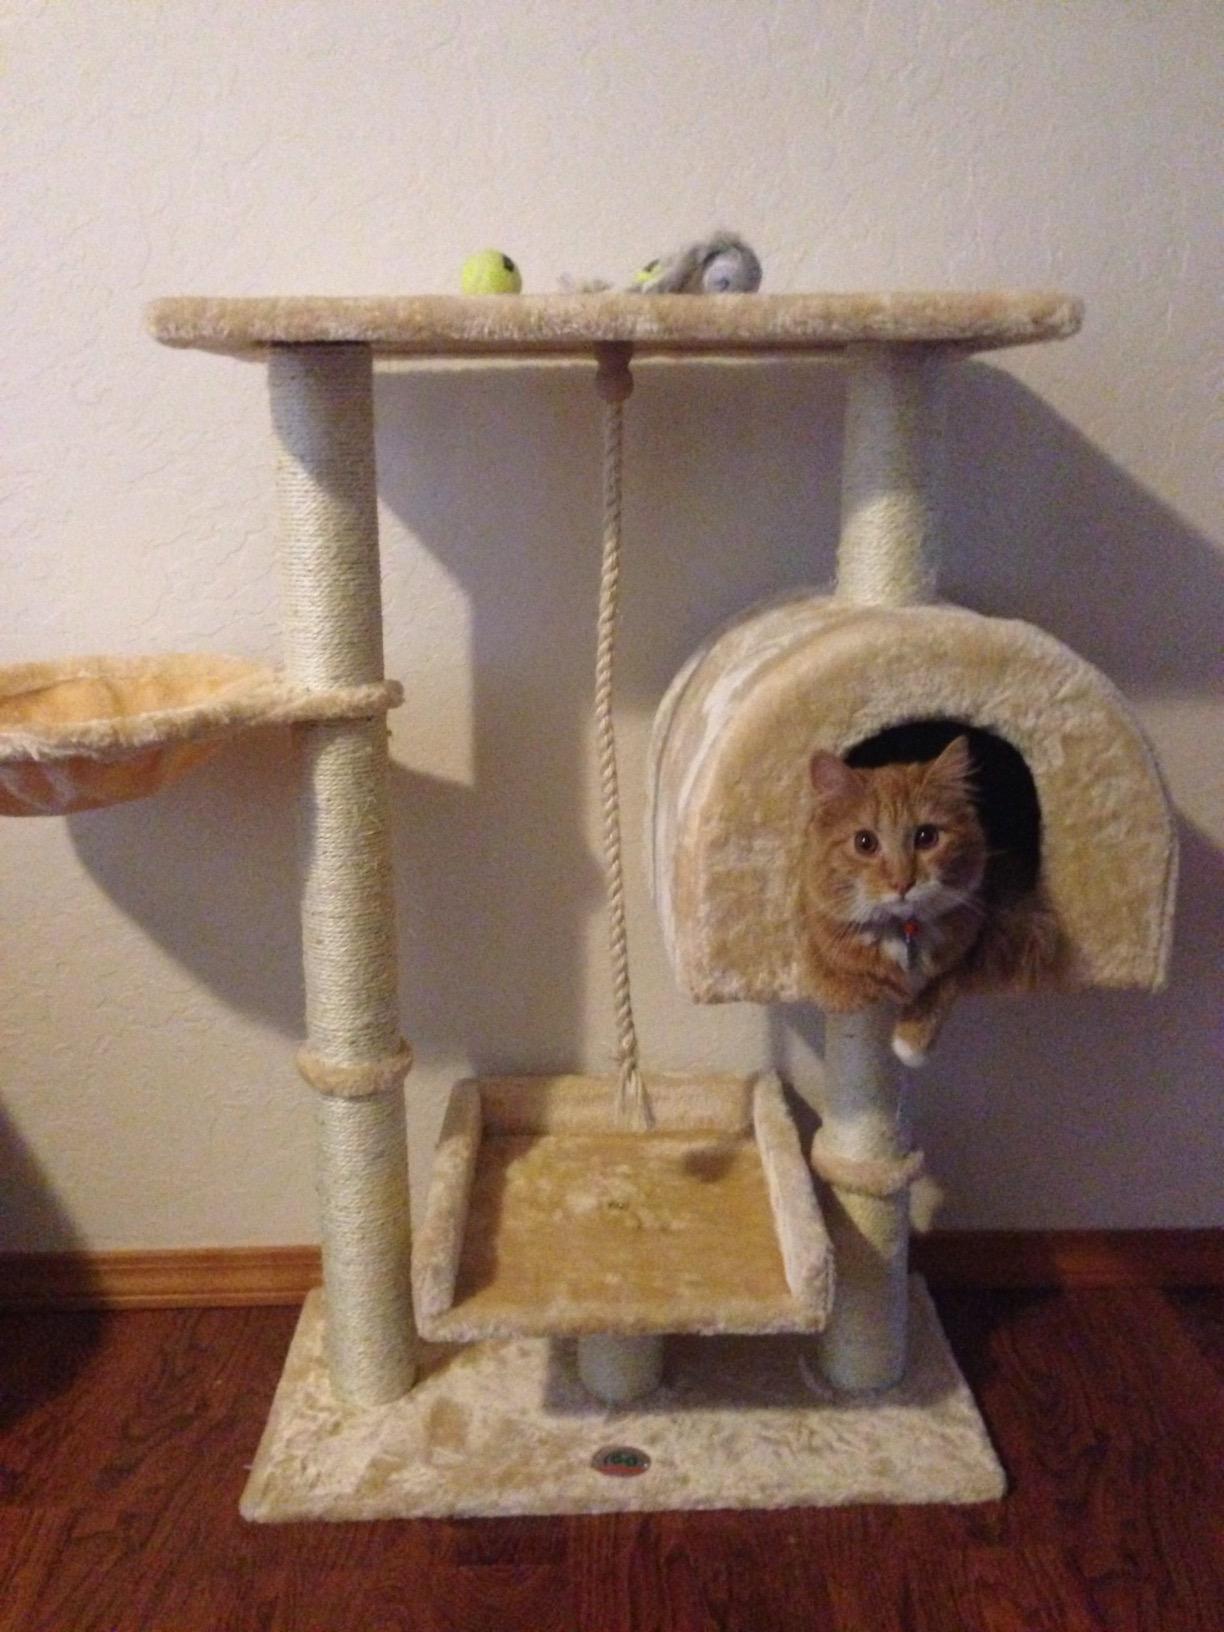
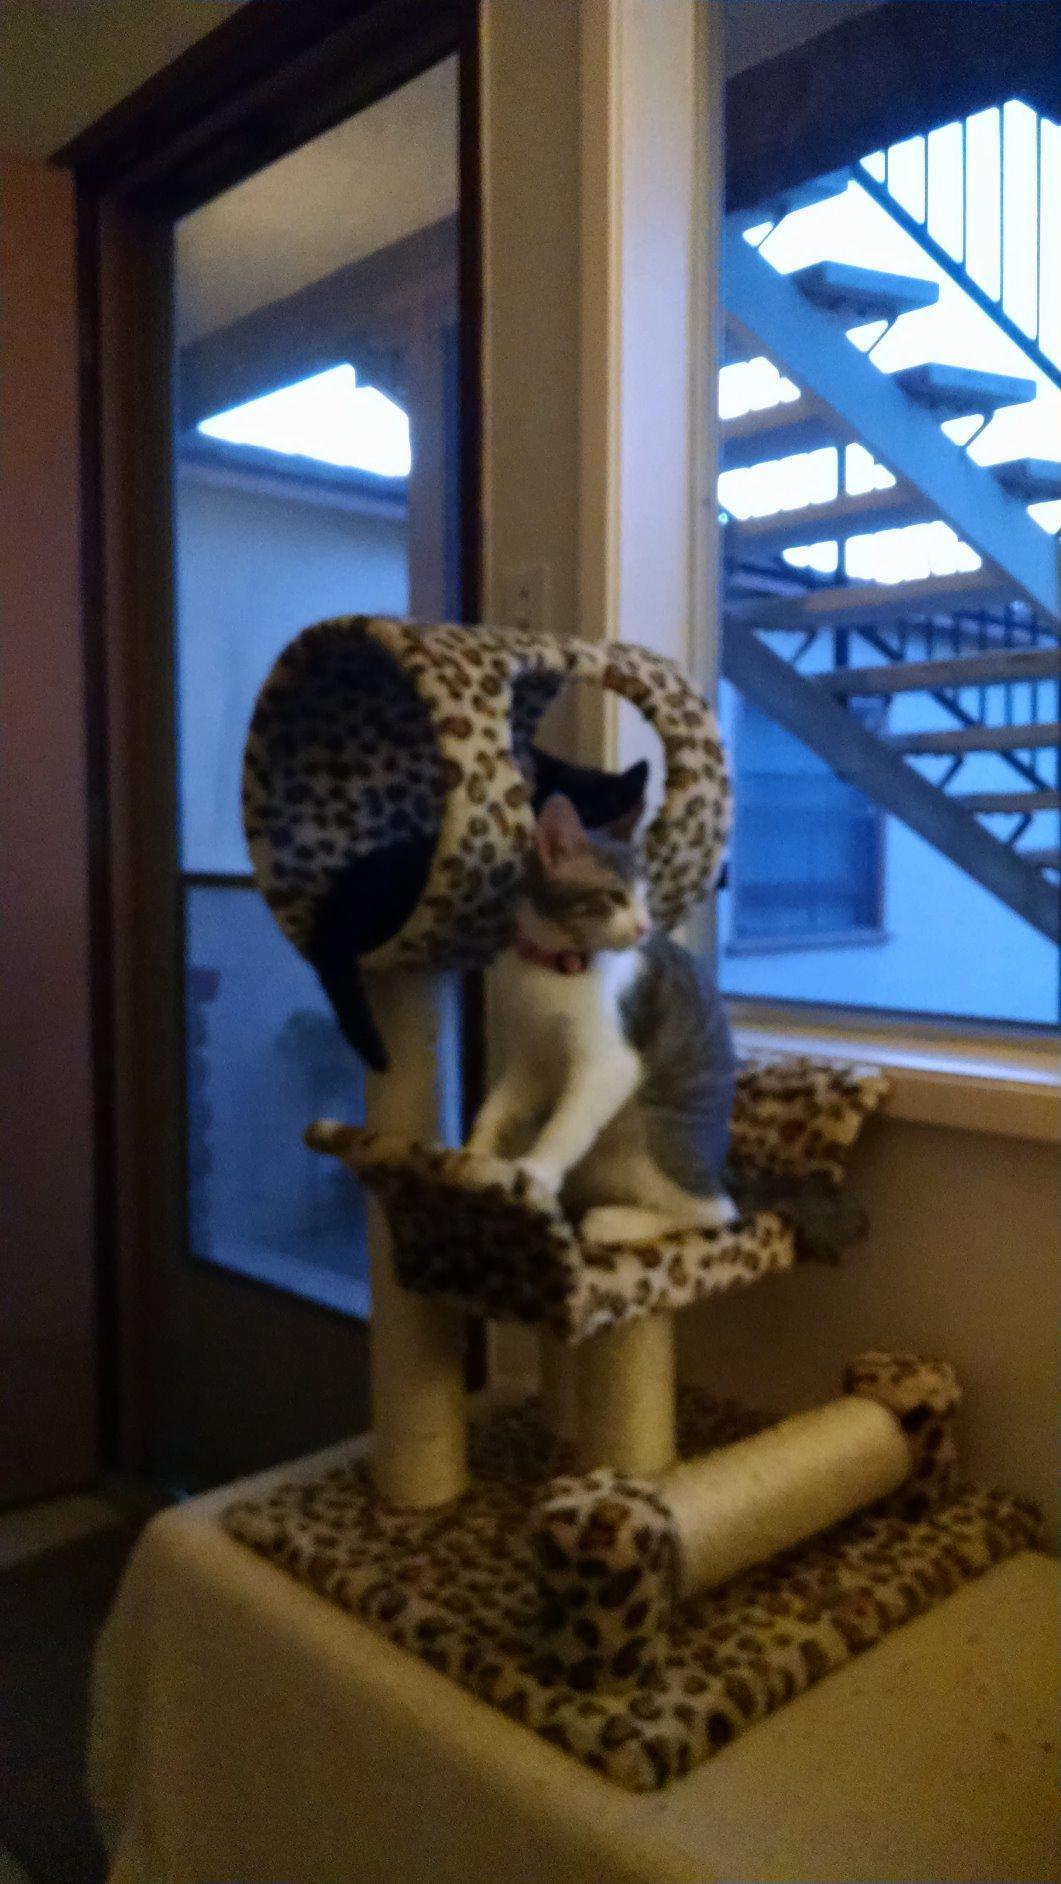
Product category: items_cat tree
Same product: no